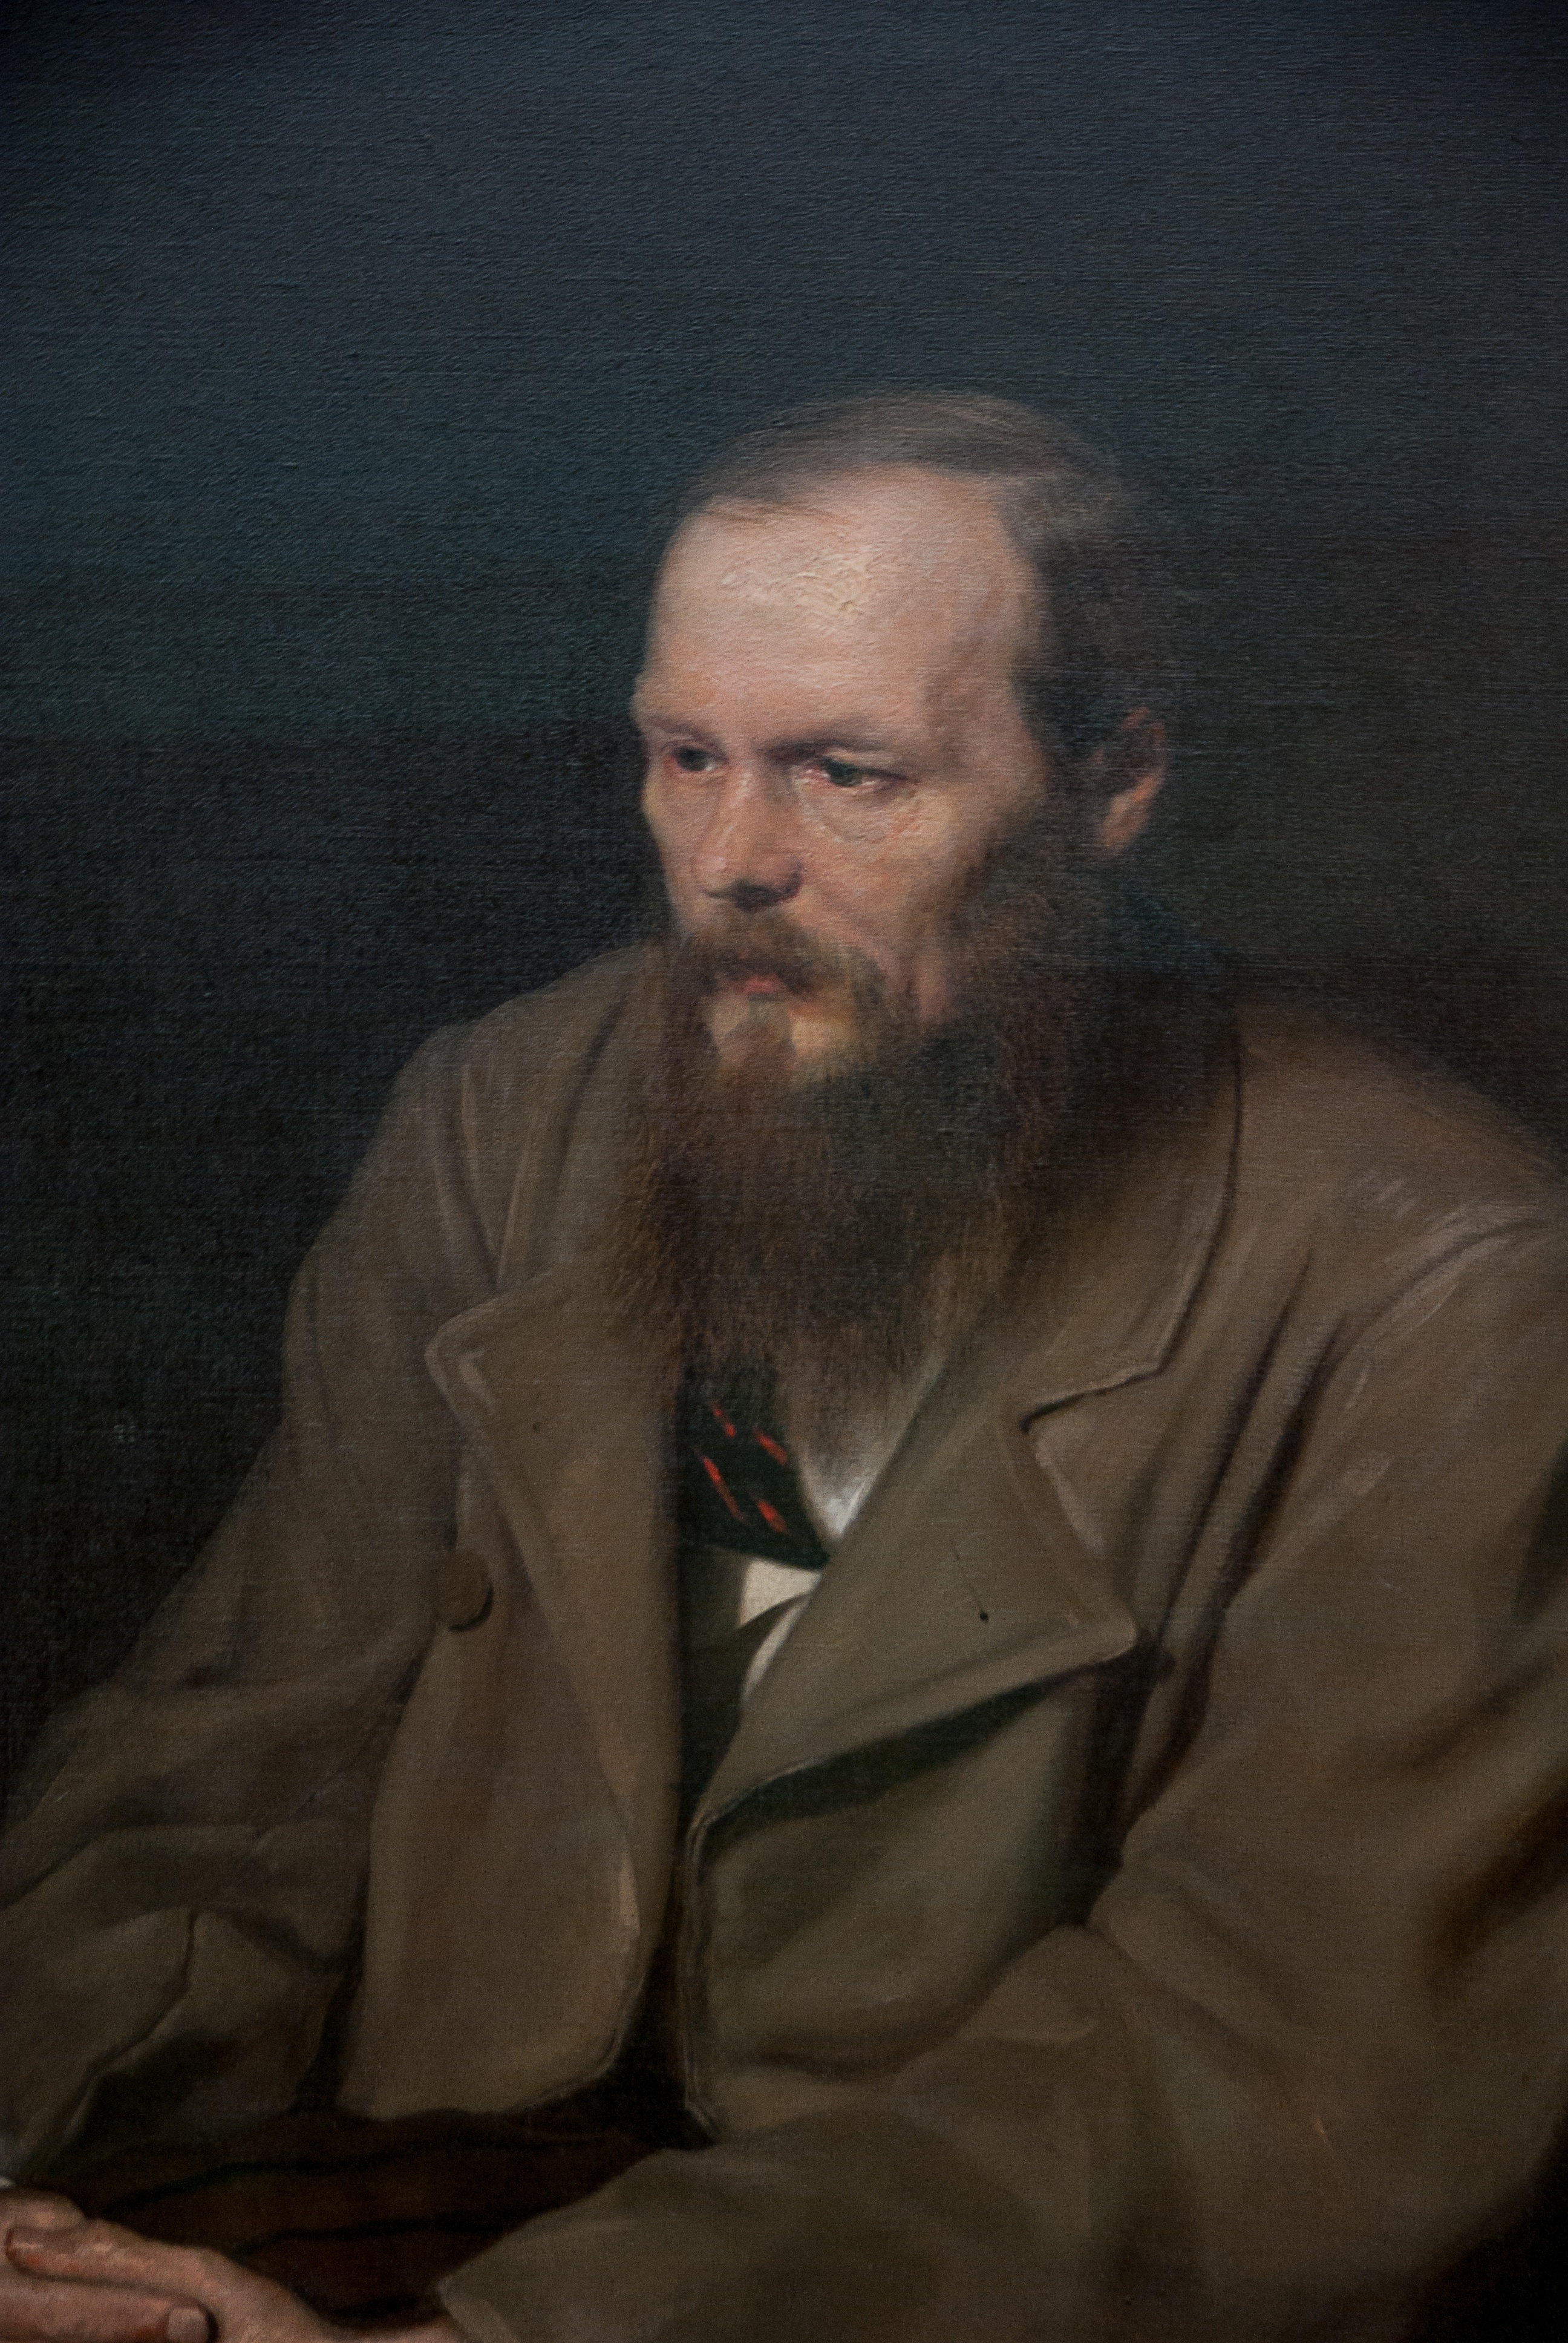
man, person, hair, male, portrait, beard, painting, moscow, facial hair, human positions, dostoyevsky